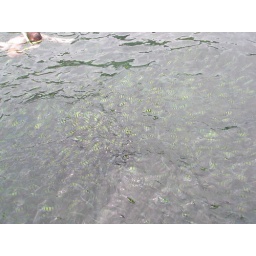
The teeming stripy (and apparently bitey) fish in the water where we stopped to snorkel